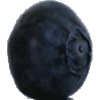
Label: Blueberry 1